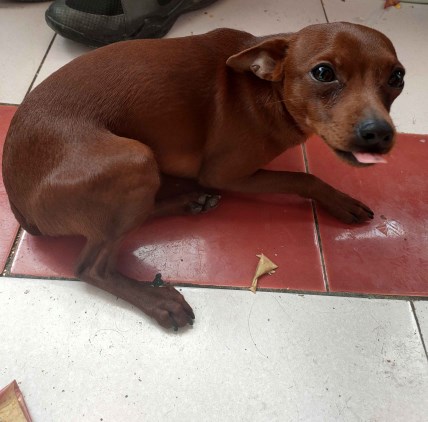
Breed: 561-n000127-miniature_pinscher